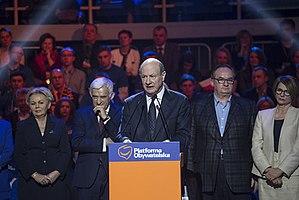
Jan Antony Vincent-Rostowski, dit Jacek Rostowski, né le 30 avril 1951 à Londres, est un universitaire, économiste et homme d'État polonais, membre de la Plate-forme civique.